Bay of Pigs

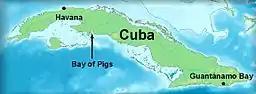
Location of Bay of Pigs in Cuba

The Bay of Pigs is an inlet of the Gulf of Cazones, located on the southern coast of Cuba. By 1910 it was included in Santa Clara Province, and then to Las Villas Province by 1961, but in 1976, it was reassigned to Matanzas Province, when the original six provinces of Cuba were re-organized into 14 new Provinces of Cuba.